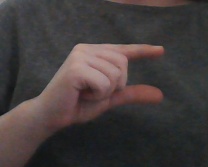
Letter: dal